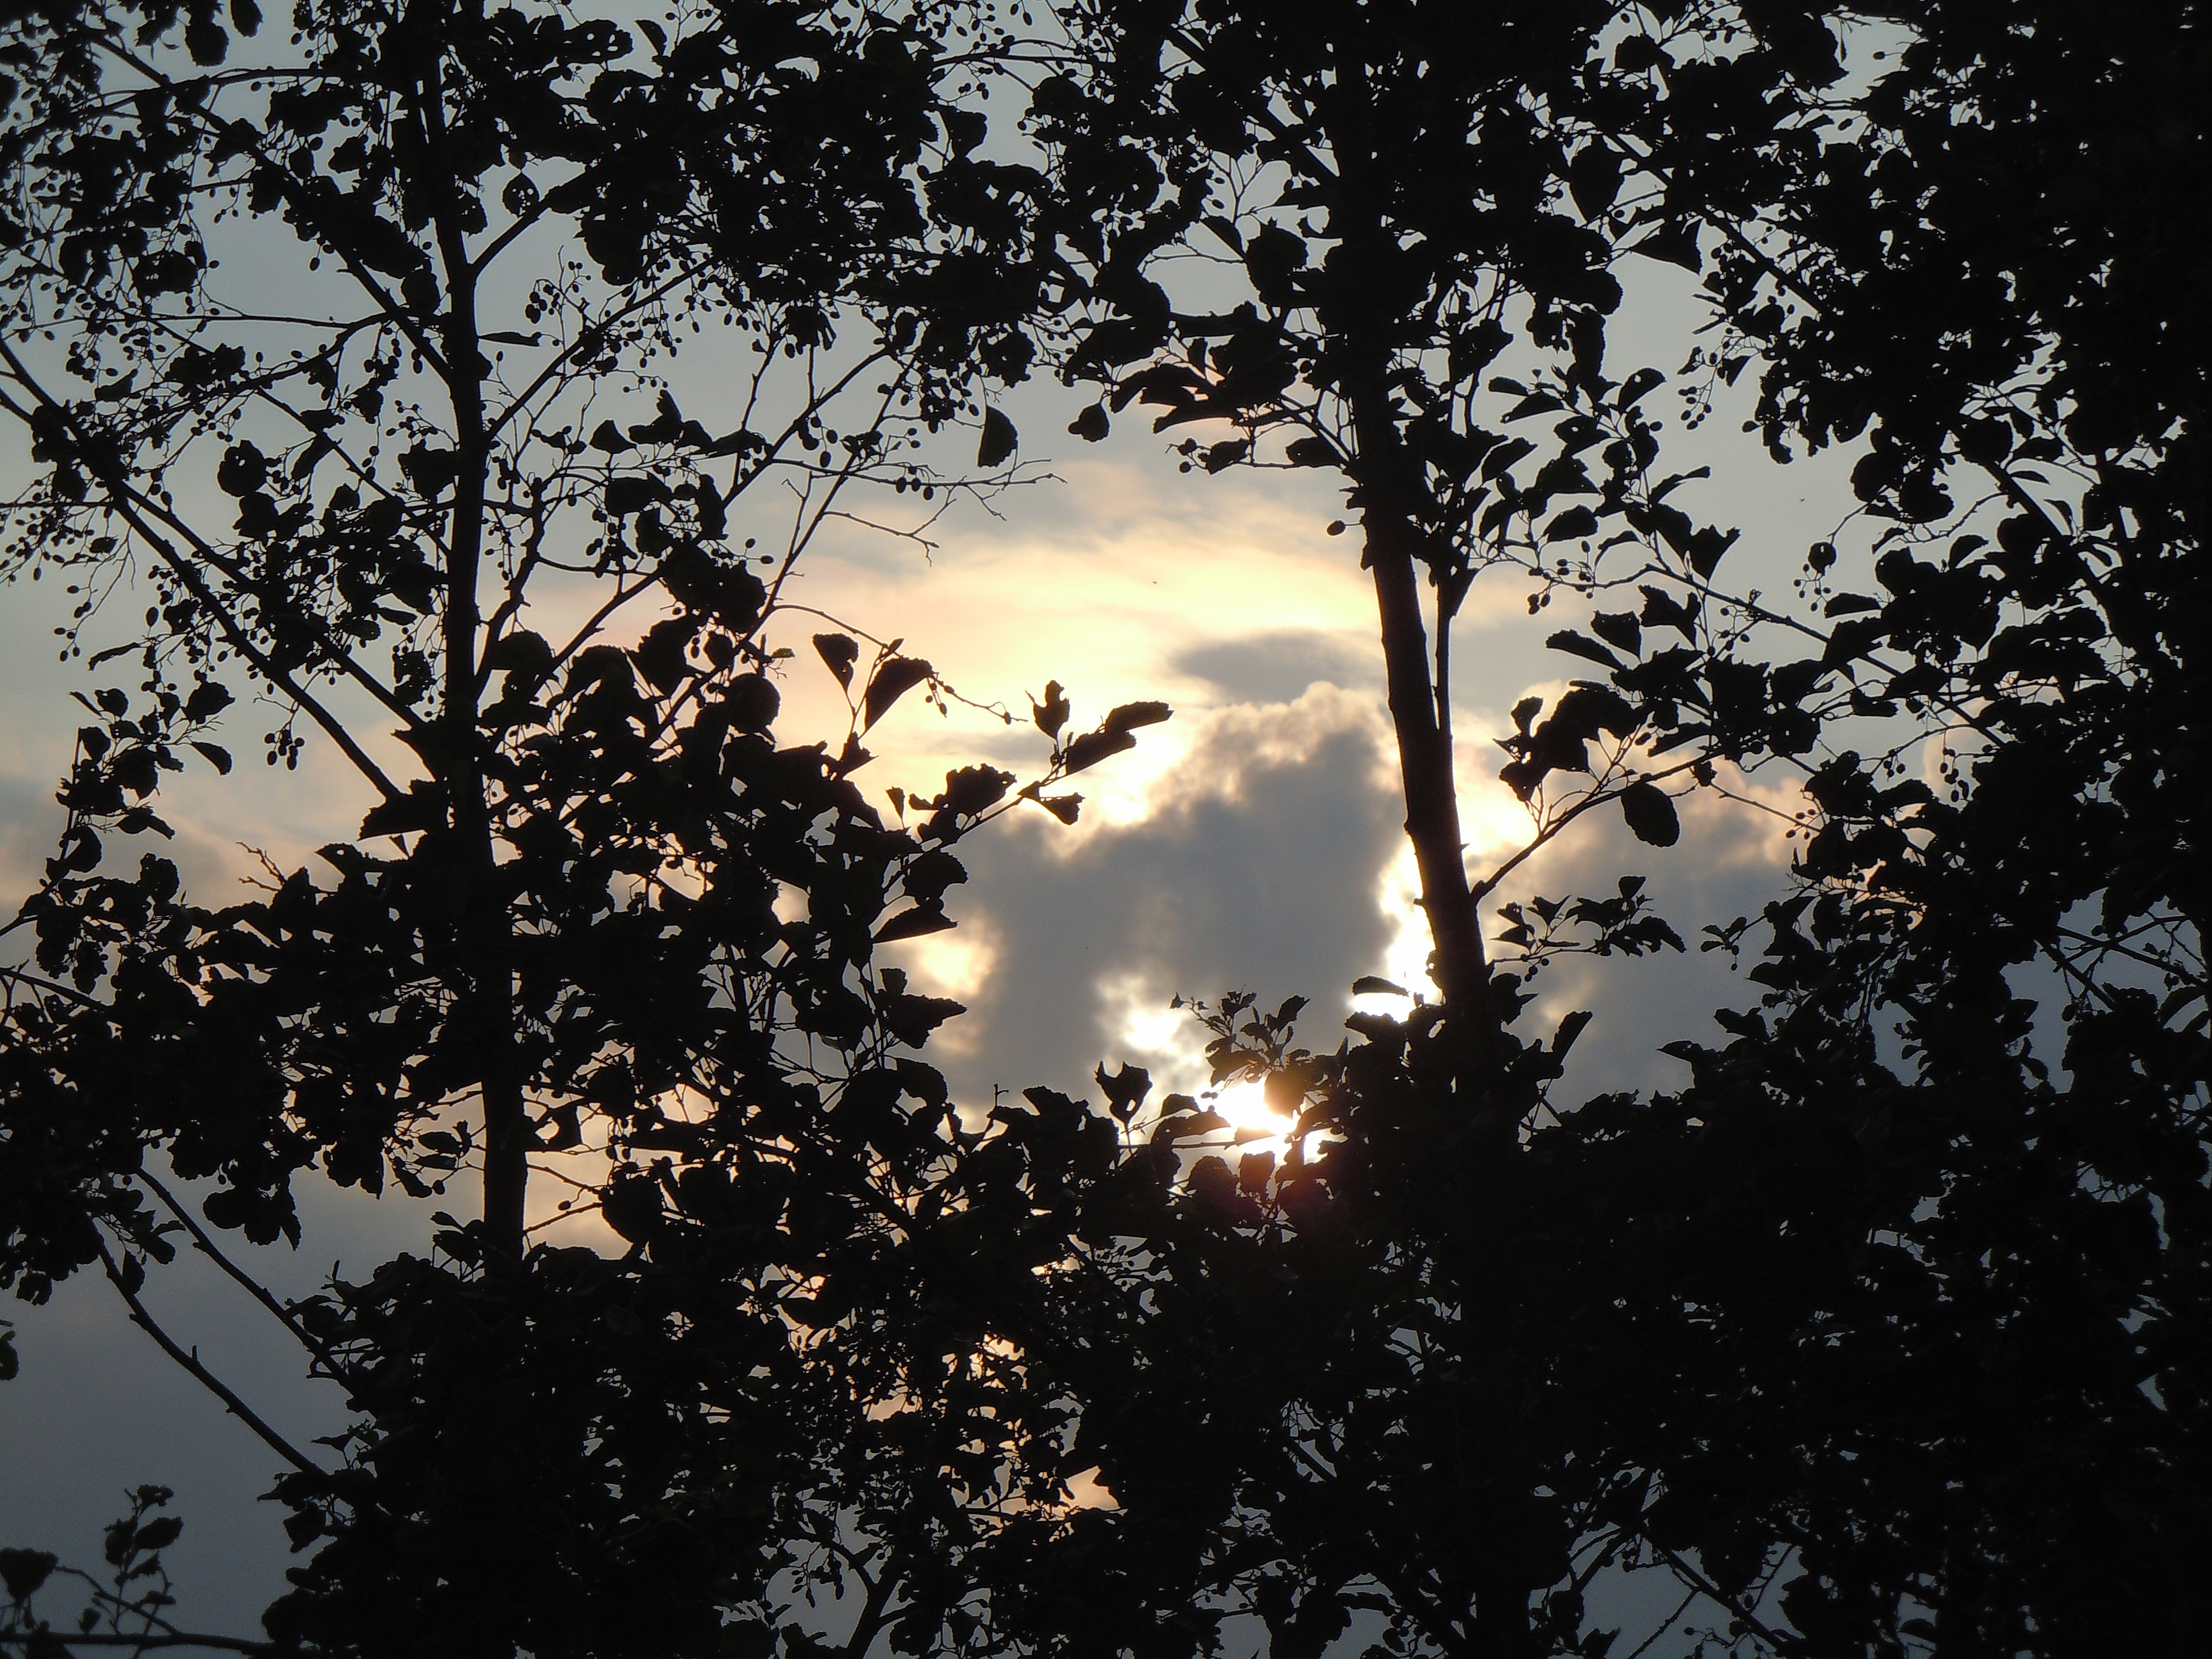
tree, nature, branch, silhouette, light, cloud, plant, sky, sun, sunset, sunlight, morning, leaf, atmosphere, dusk, evening, reflection, autumn, darkness, trees, aesthetic, branches, mood, back light, atmospheric phenomenon, woody plant